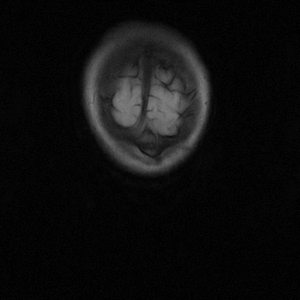
MR-scanning
Billeder fra MR-scanning, fra nakken og frem mod næsen
MR scanning. Billeder fra MR-scanning, fra nakken og frem mod næsen
MR-scanning er en teknik, hvor radiobølger og magnetisme typisk anvendes til at danne billeder af kroppens indre. Der kan optages detaljerede billeder med god kontrast mellem forskellige vævstyper, og metoden anvendes derfor bredt til medicinsk billeddiagnostik. Ved MR-scanning udnyttes det, at visse atomkerner er magnetiske, og at de i et magnetfelt kan bringes i svingninger ved anvendelse af radiobølger. Efterfølgende udsender kroppen selv radiobølger, som måles og analyseres. MR-scanning dækker over en lang række teknikker, som alle er baseret på dette grundlæggende princip. Afhængigt af hvordan målinger foretages og analyseres, kan MR-scanning således bruges til visualisere eksempelvis anatomiske strukturer, vævets konsistens, hjerneaktivitet, cellernes stofskifte, og blodgennemstrømning. Metoden bruges til diagnostik af sygdomme som kræft, ryg-, hjerte-, led- og hjernelidelser. Derudover anvendes MR forskningsmæssigt til eksempelvis kortlægning af hjernens funktioner.